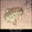
Label: frog